Social novel

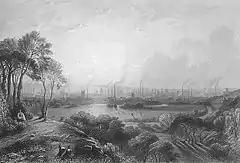
Manchester, England ("Cottonopolis"), pictured in 1840, showing the mass of factory chimneys

Although this subgenre of the novel is usually seen as having its origins in the 19th century, there were precursors in the 18th century, like "Amelia" by Henry Fielding (1751), "Things as They Are; or, The Adventures of Caleb Williams" (1794) by William Godwin, "The Adventures of Hugh Trevor" (1794–1797) by Thomas Holcroft, and "Nature and Art" (1796) by Elizabeth Inchbald. However, whereas Inchbald laid responsibility for social problems with the depravity and corruption of individuals, Godwin, in "Caleb Williams", saw society's corruption as insurmountable.